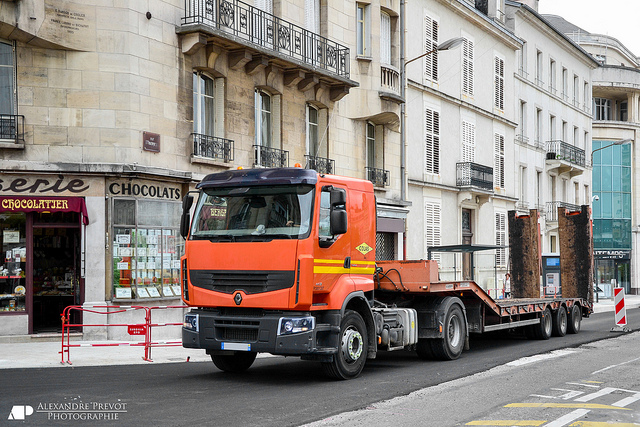
A flatbed semi truck in front of a chocolate shop.

An orange and yellow semi truck traveling down the street by a medium sized white building.

Bright orange flatbed truck parked next to a chocolate store.

An orange flatbed truck parked in front of a chocolate store.

A semi truck is parked outside a store.